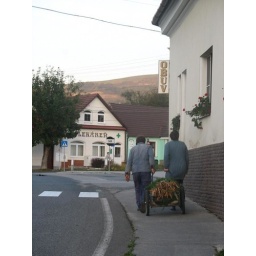
A sign near my house that denotes Vrbovce's 600th anniversery in 1994.